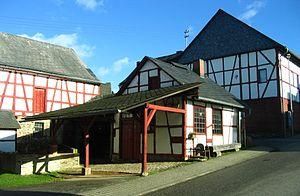
Gehlweiler est une municipalité du Verbandsgemeinde Kirchberg, dans l'arrondissement de Rhin-Hunsrück, en Rhénanie-Palatinat, dans l'ouest de l'Allemagne.